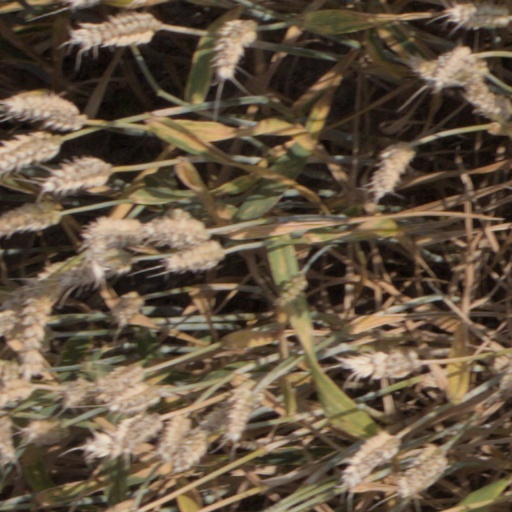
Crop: wheat